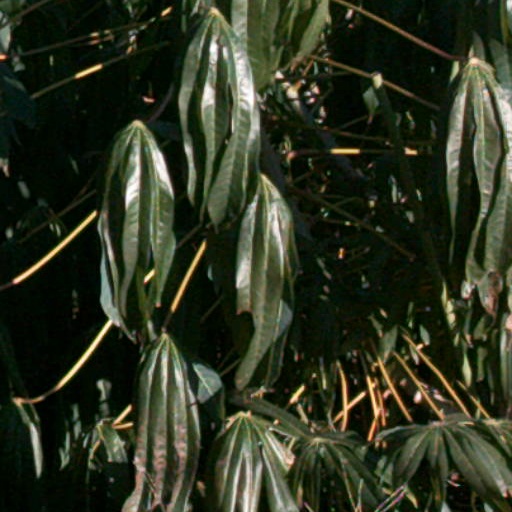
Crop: cassava